Cumulus cloud

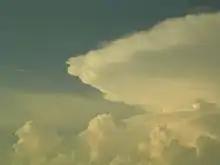
"Cumulus congestus" clouds compared against a cumulonimbus cloud in the background

Due to reflectivity, clouds cool the earth by around , an effect largely caused by stratocumulus clouds. However, at the same time, they heat the earth by around by reflecting emitted radiation, an effect largely caused by cirrus clouds. This averages out to a net loss of . Cumulus clouds, on the other hand, have a variable effect on heating the Earth's surface. The more vertical "cumulus congestus" species and cumulonimbus genus of clouds grow high into the atmosphere, carrying moisture with them, which can lead to the formation of cirrus clouds. The researchers speculated that this might even produce a positive feedback, where the increasing upper atmospheric moisture further warms the earth, resulting in an increasing number of "cumulus congestus" clouds carrying more moisture into the upper atmosphere.